Dolní Lukavice

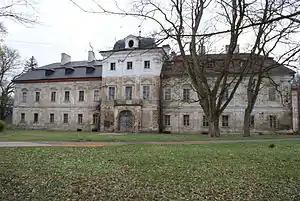
Dolní Lukavice Castle

Dolní Lukavice is known for the Dolní Lukavice Castle (also called Morzin Palace). It was built according to design of Jakub Auguston in 1707–1728. It is surrounded by a large English park. Today the palace is in poor condition and empty.